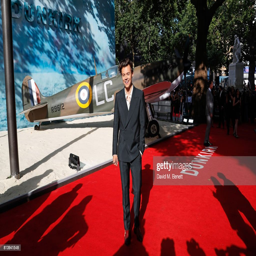
pop artist attends the world premiere .